John L. Weinberg

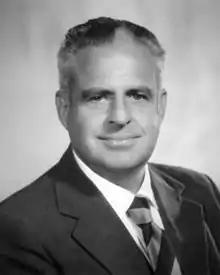

John Livingston Weinberg (January 25, 1925 – August 7, 2006) was an American banker and businessperson, running Goldman Sachs from 1976 to 1990.